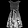
Label: Dress